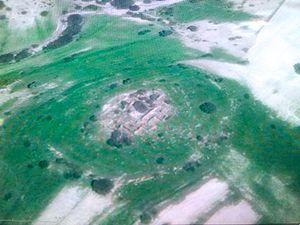
Vue aérienne des ruines du château romain Ksar el Koua à Ammi Moussa (Algérie)
Ksar el Kaoua, connu aussi sous un autre nom : Ruines du Latifundium de Kaoua est un château romain qui date du IIIᵉ siècle ap.J.-C., probablement du règne de l'empereur Constantin Iᵉʳ, érigé dans la province antique Mauritanie Césarienne, correspondant le territoire ouest de l'Algérie actuelle, l'endroit du château situé précisément à 12 km au nord d'Ammi Moussa dans la Wilaya de Relizane.